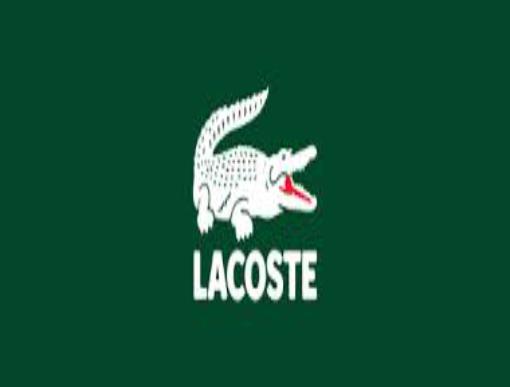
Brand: lacoste
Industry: Clothes